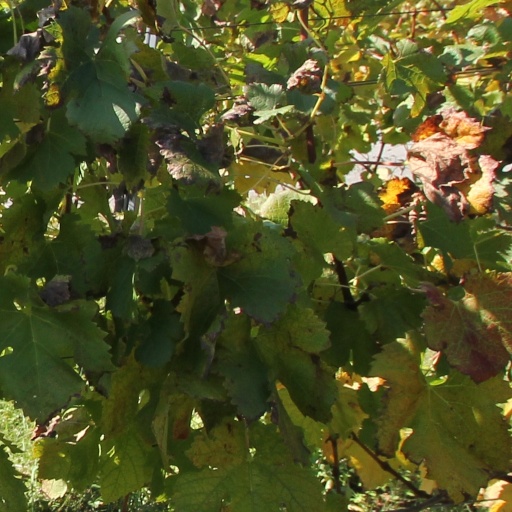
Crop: grape